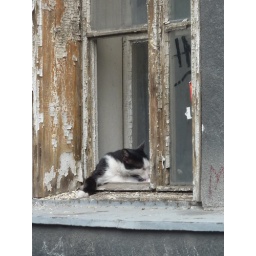
cat in abandoned building